Trilux

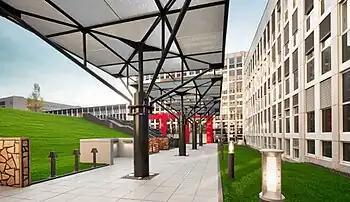

The TRILUX Academy was opened on 9 September 2011, and has its headquarters in Arnsberg. It offers seminars, workshops and theme days, delivering practical training to both employees and business associates. Further locations are found in Amersfoort and Mechelen since January 2015 (Trilux Akademie Benelux), Namur, Belgium (since January 2015), Chelmsford, England (since September 2015), Vienna, Austria (since October 2015), Enzheim, France (since June 2017).